Theodore McCarrick

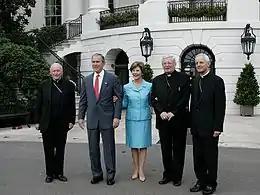
President George W. Bush and Laura Bush welcome outgoing Archbishop of Washington McCarrick, left, the incoming Archbishop of Washington Donald Wuerl, far right, and Papal Nuncio Pietro Sambi to the White House.

McCarrick became known as an advocate for social justice, once saying, "[T]he Church cannot be authentic unless it takes care of the poor, the newcomers, the needy." During the 1980s, he served as an official observer to the Helsinki Commission and the Conference on Security and Co-operation in Europe at the behest of the U.S. State Department. In 1988, he participated in an interfaith meeting with Fidel Castro to promote religious freedom in Cuba, the first meeting of its kind subsequent to the fall of Fulgencio Batista. McCarrick, as a representative of Irish immigrant families, was chosen to be placed in the Ellis Island Hall of Fame on December 8, 1990.